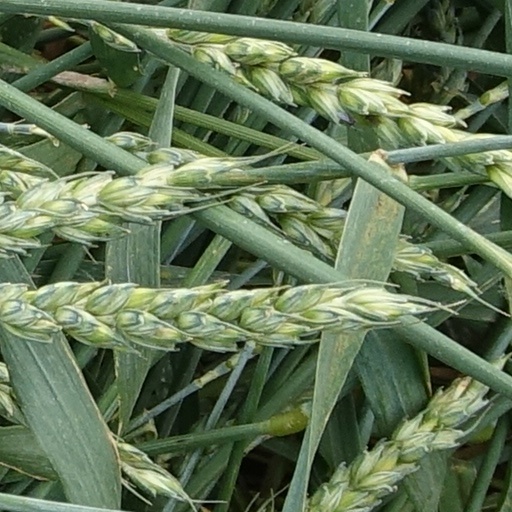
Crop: wheat